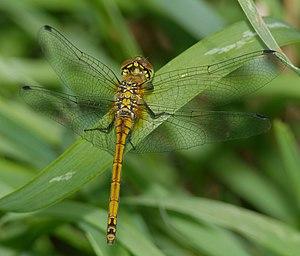
Cette liste recense les odonates répertoriés dans le canton de Genève par un ouvrage de 1996, complété par un ouvrage de 2012.